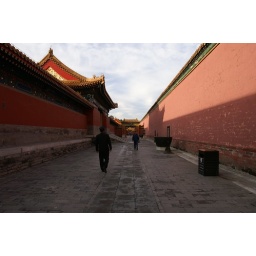
A street through the Forbidden City in between the imposing red walls.